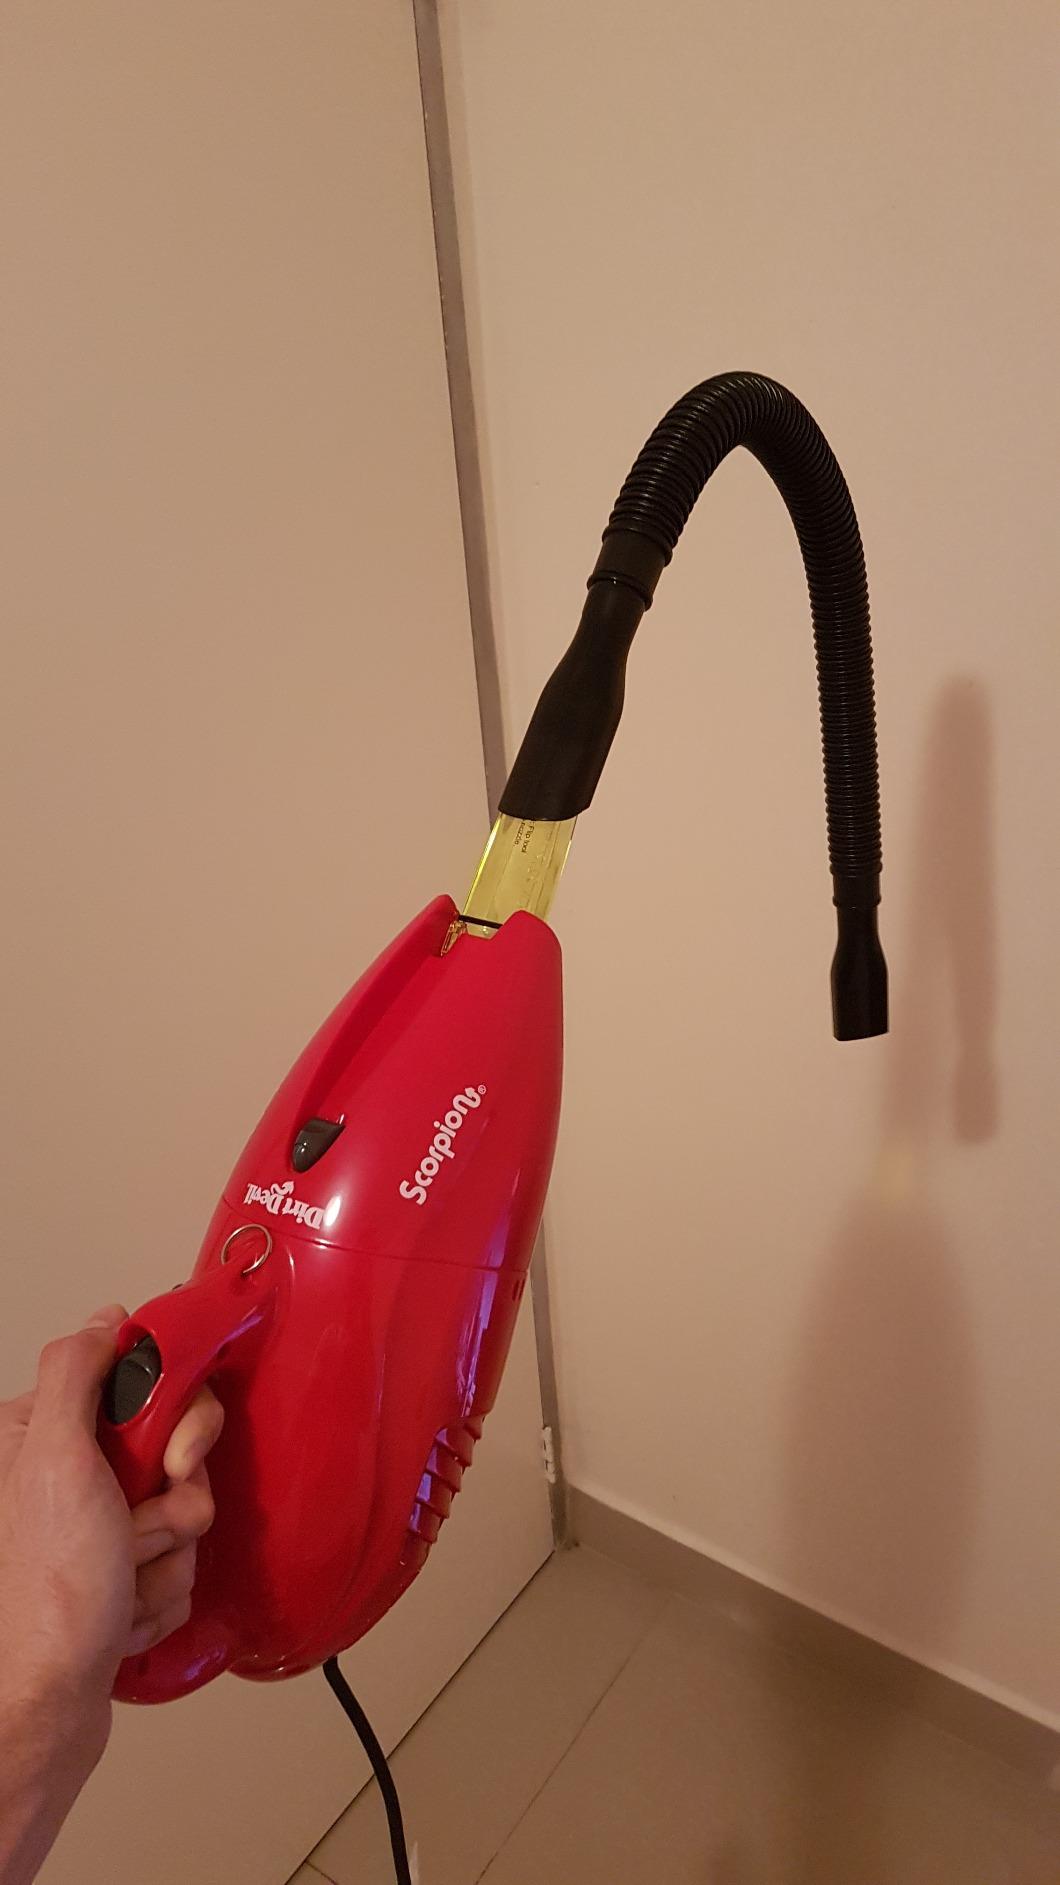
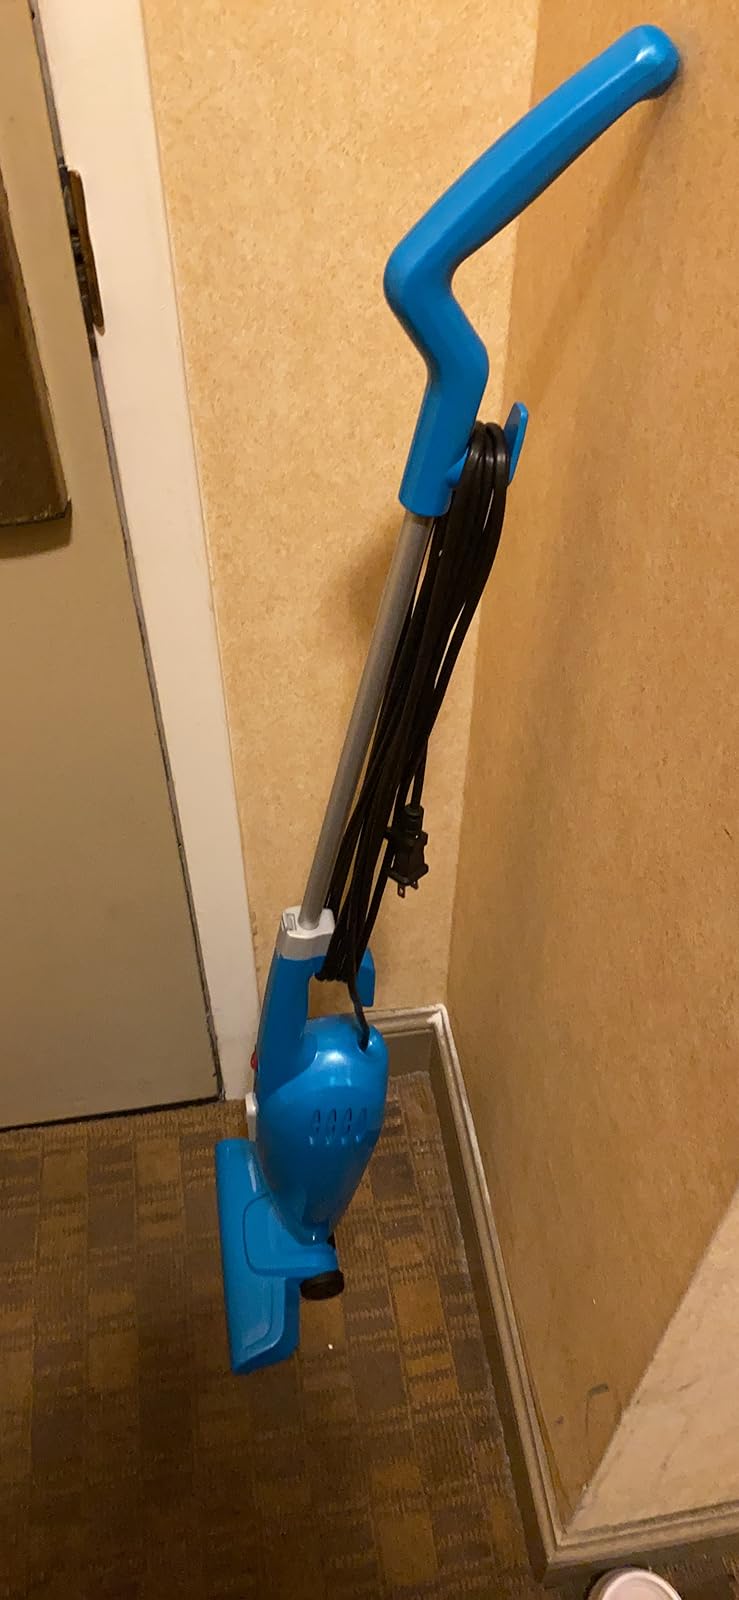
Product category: items_vacuum
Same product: no